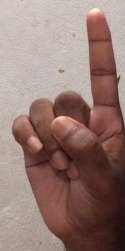
ASL sign: 1